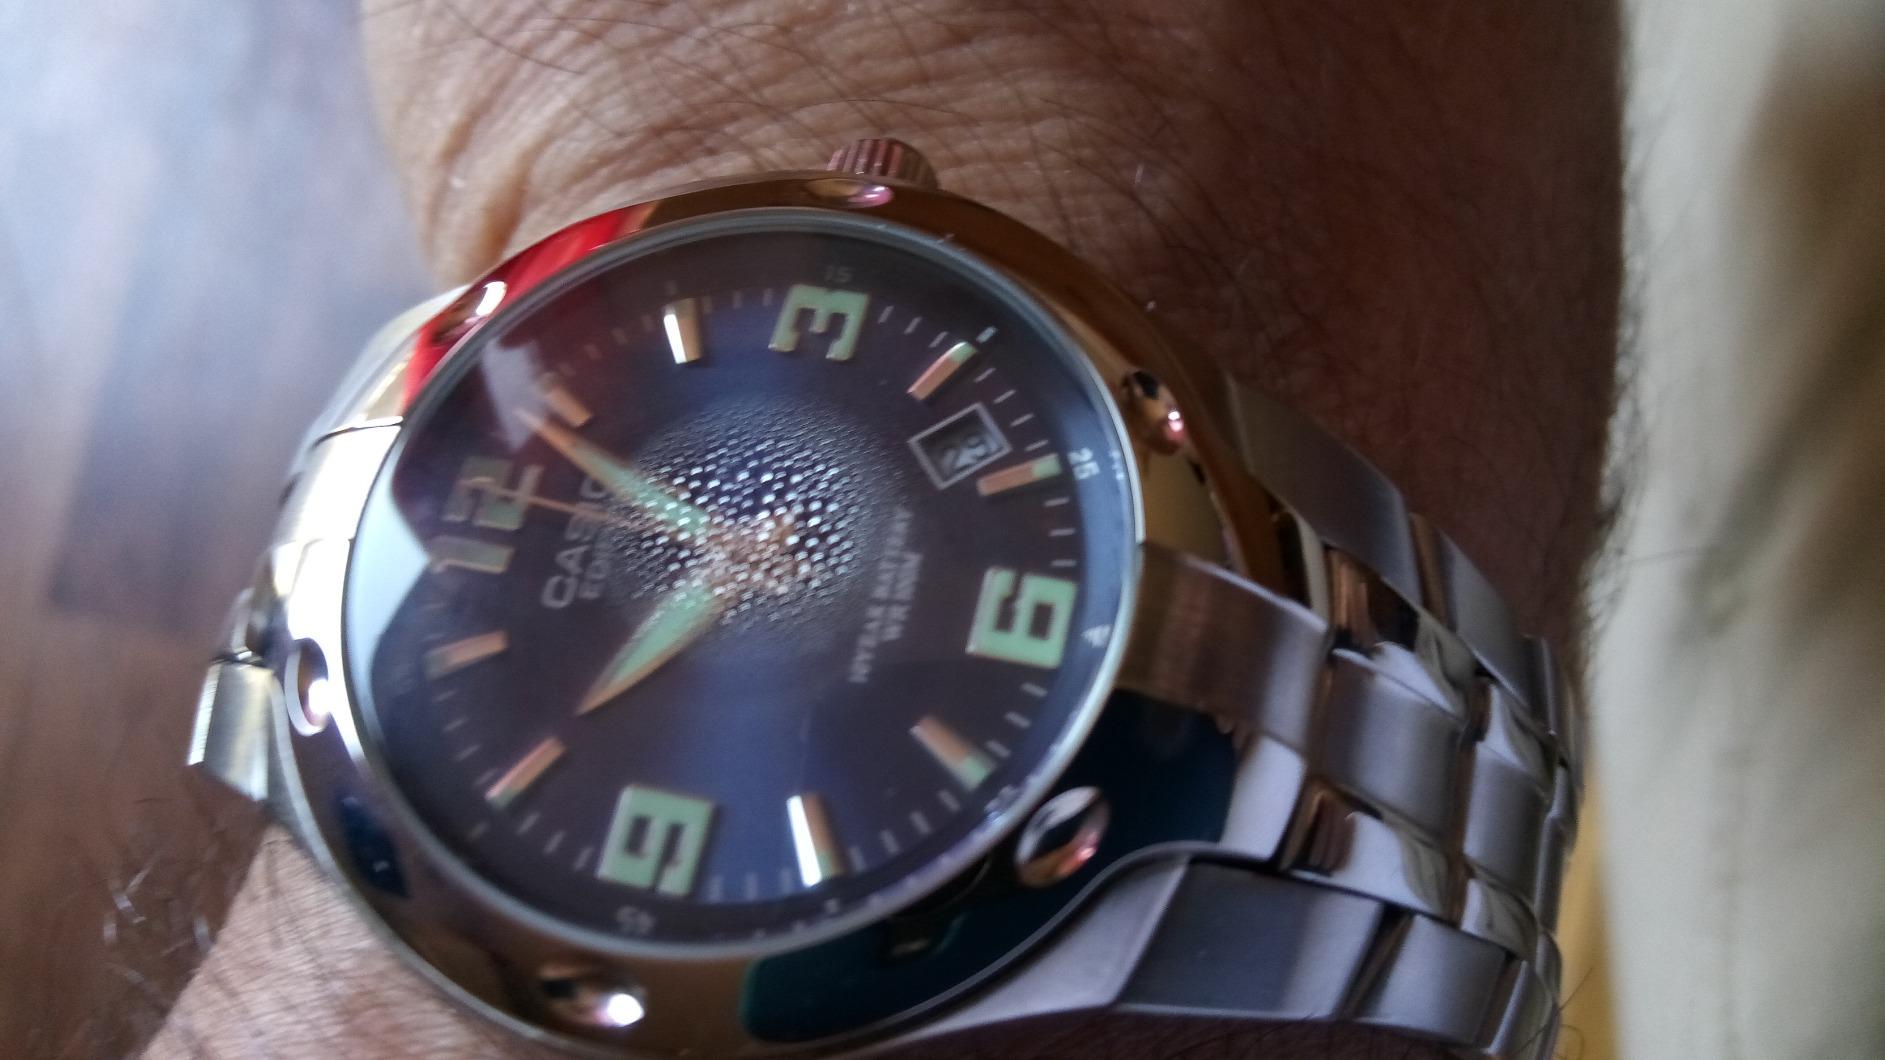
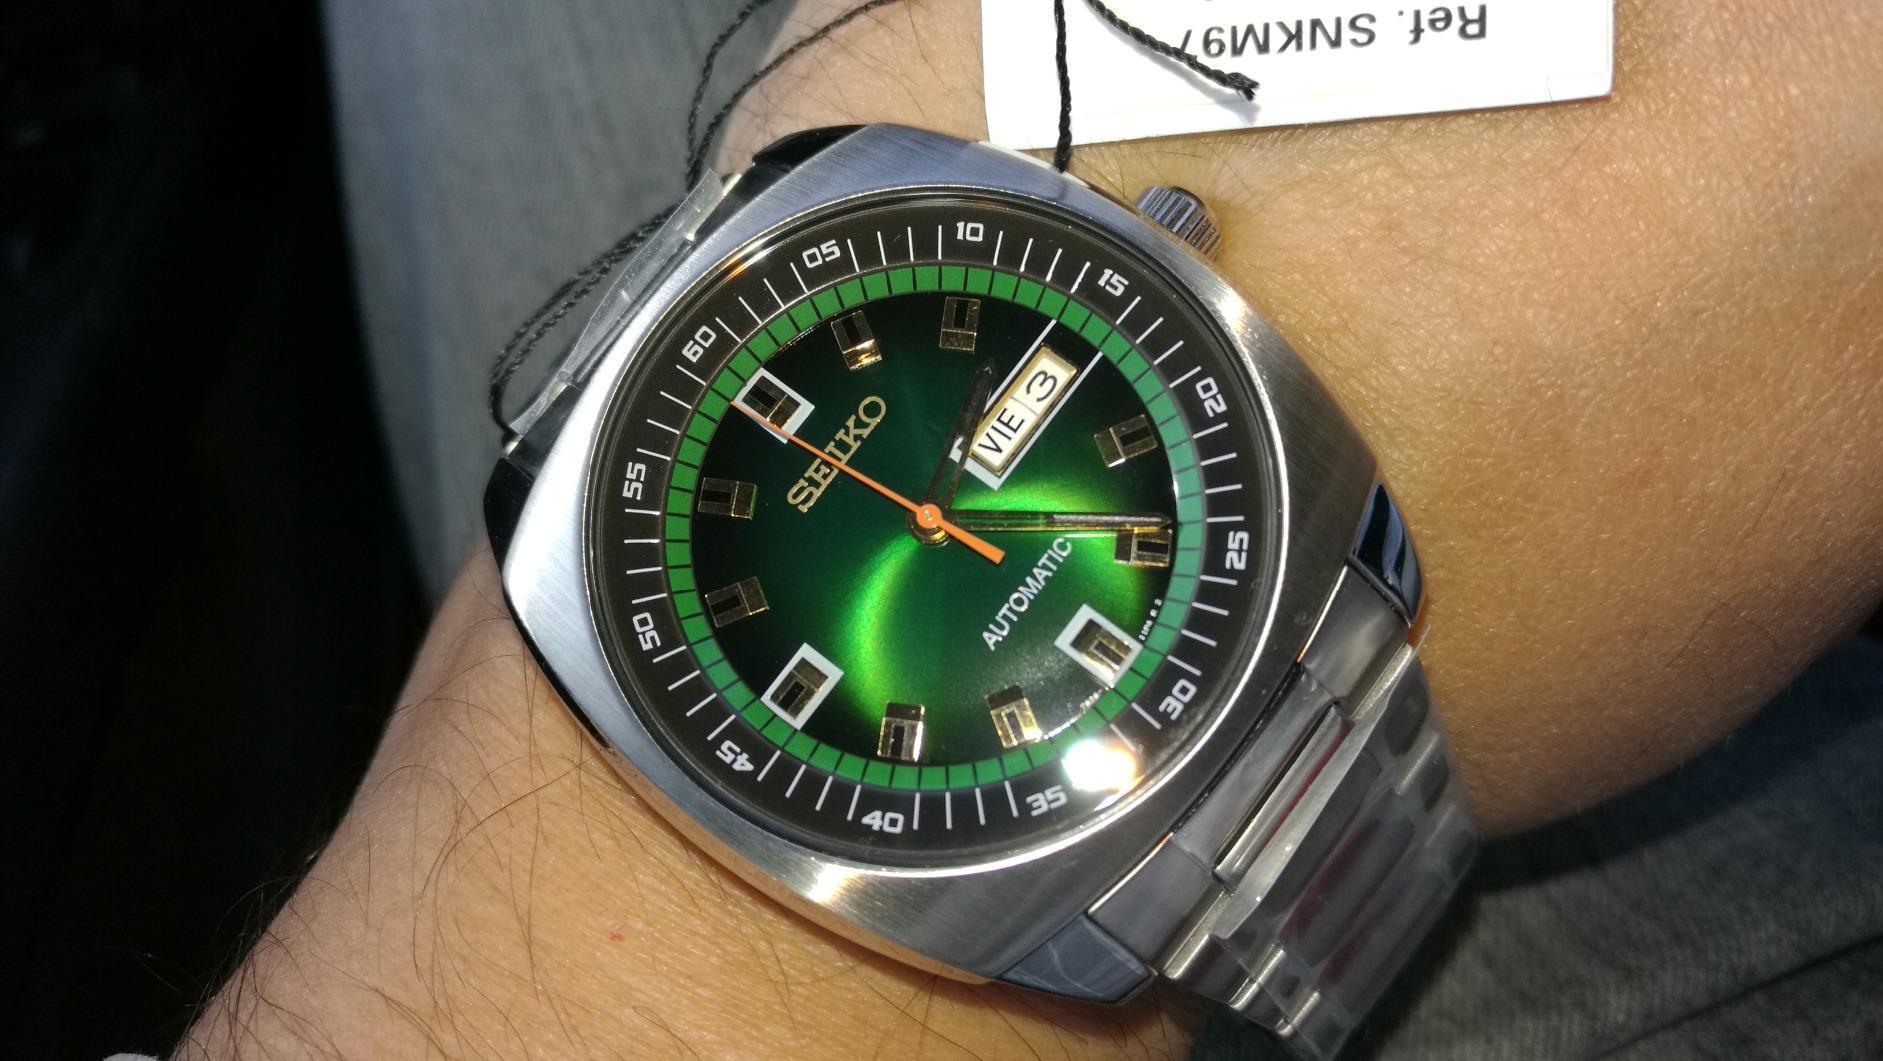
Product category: accessories_watch
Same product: no